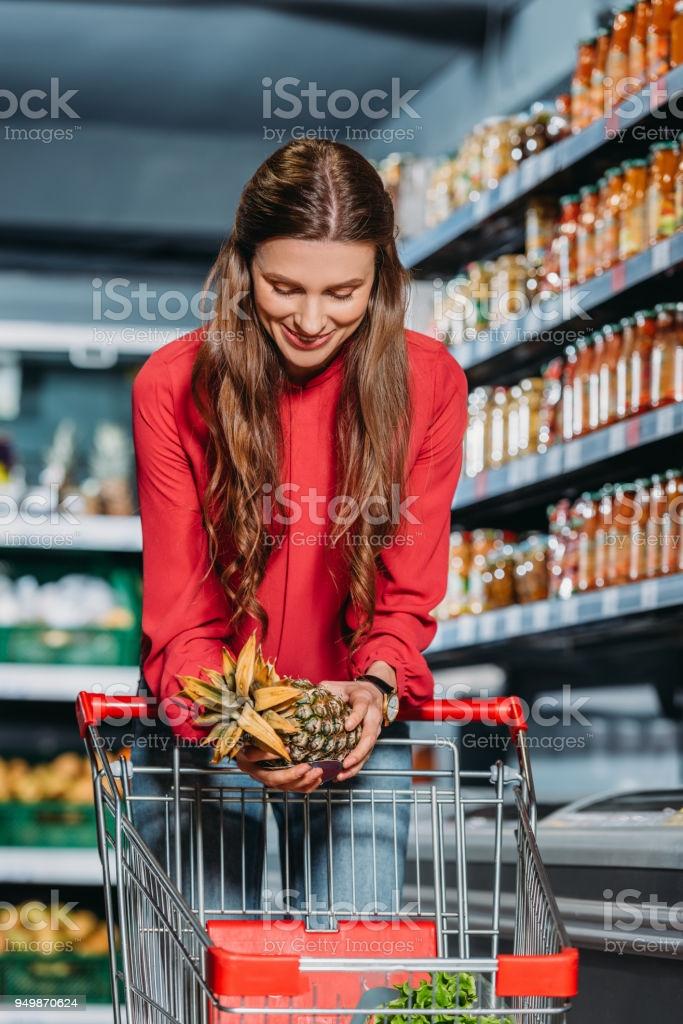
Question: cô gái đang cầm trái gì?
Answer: cô gái đang cầm trái dứa